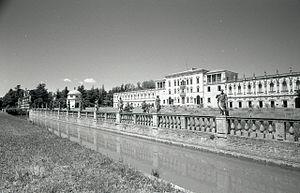
La villa Contarini, attribuée, non sans beaucoup de controverses, à Andrea Palladio, est considérée comme la plus grande villa veneta. De style baroque, elle est située au fond de la place principale, bordée d'un portique en hémicycle, de Piazzola sul Brenta, dans la province de Padoue et la région Vénétie, en Italie.